Christopher de Paus

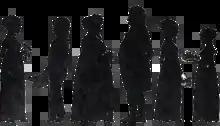
A silhouette of Christopher Paus' grandfather, Henrik Johan Paus (no 2 from left), with Henrik Ibsen's mother Marichen Altenburg (right) and her parents Johan Altenburg and Hedevig née Paus, probably from the late 1810s

Born in Christiania, he belonged to the Skien branch of the Paus family. The family name derives from a Middle Low German word for pope, perhaps originally applied in medieval Oslo as a pious or satirical nickname. He was the son of Major and War Commissioner in Molde Johan Altenborg Paus (1833–1894) and Agnes Tostrup (1839–1863). His father was a son of lawyer and judge Henrik Johan Paus (1799–1893), who owned the estate Østerhaug in Elverum, while his mother was a daughter of timber magnate Christopher Henrik Holfeldt Tostrup (1804–1881), one of the two main owners of Tostrup & Mathiesen, one of Norway's largest timber companies. Christopher Paus's father was also a first cousin of playwright Henrik Ibsen. As a young man, Christopher Paus would visit the then-famous Henrik Ibsen in Rome, where he lived. His great-grandfather Christian Lintrup was one of the pioneers of the medical profession in Norway.